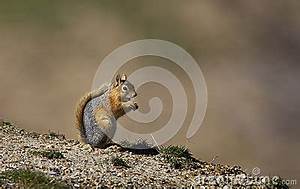
Label: squirrel